History of slavery in Oklahoma

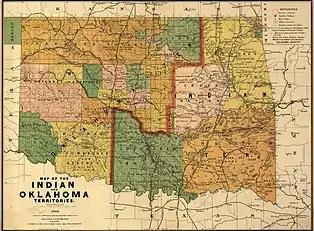
Map of the Indian and Oklahoma Territories 1892

In 1830 the Indian Removal Act forced southern Indian nations out of their land and into new territories further west, the treaty stated that the options were to give up the land and move to the west or become citizens to the state. This was the reason for the movement of the Cherokee, Chickasaw, Choctaw, Creek, and Seminole to the land which would one day become Oklahoma. With these nations moving to the west, they brought with them black people, including slaves. This was the beginning of slavery in the land of Oklahoma. When the Cherokees were relocating it was estimated that ten to fifteen percent of the nation were African Americans. This nation in particular brought not slaves, but freed blacks. This was one of the main reasons that they were forced out of their previous land. The nation had become a safe space for slaves to run away to and slave owners wanted to diminish that possibility for slaves in the south. With the forced removal of the five nations into the land of Oklahoma throughout the course of time, slavery began and progressed in the Indian territory. Specifically, in the Choctaw and Chickasaw nations, slavery and the ownership of black people became common. Beginning in Mississippi, both nations became very familiar with the idea of slavery. Following the Indian Removal Act those nations brought slavery into the Indian territory that became Oklahoma. As time continued, both nations would buy and sell slaves through other slave owners and slave traders.